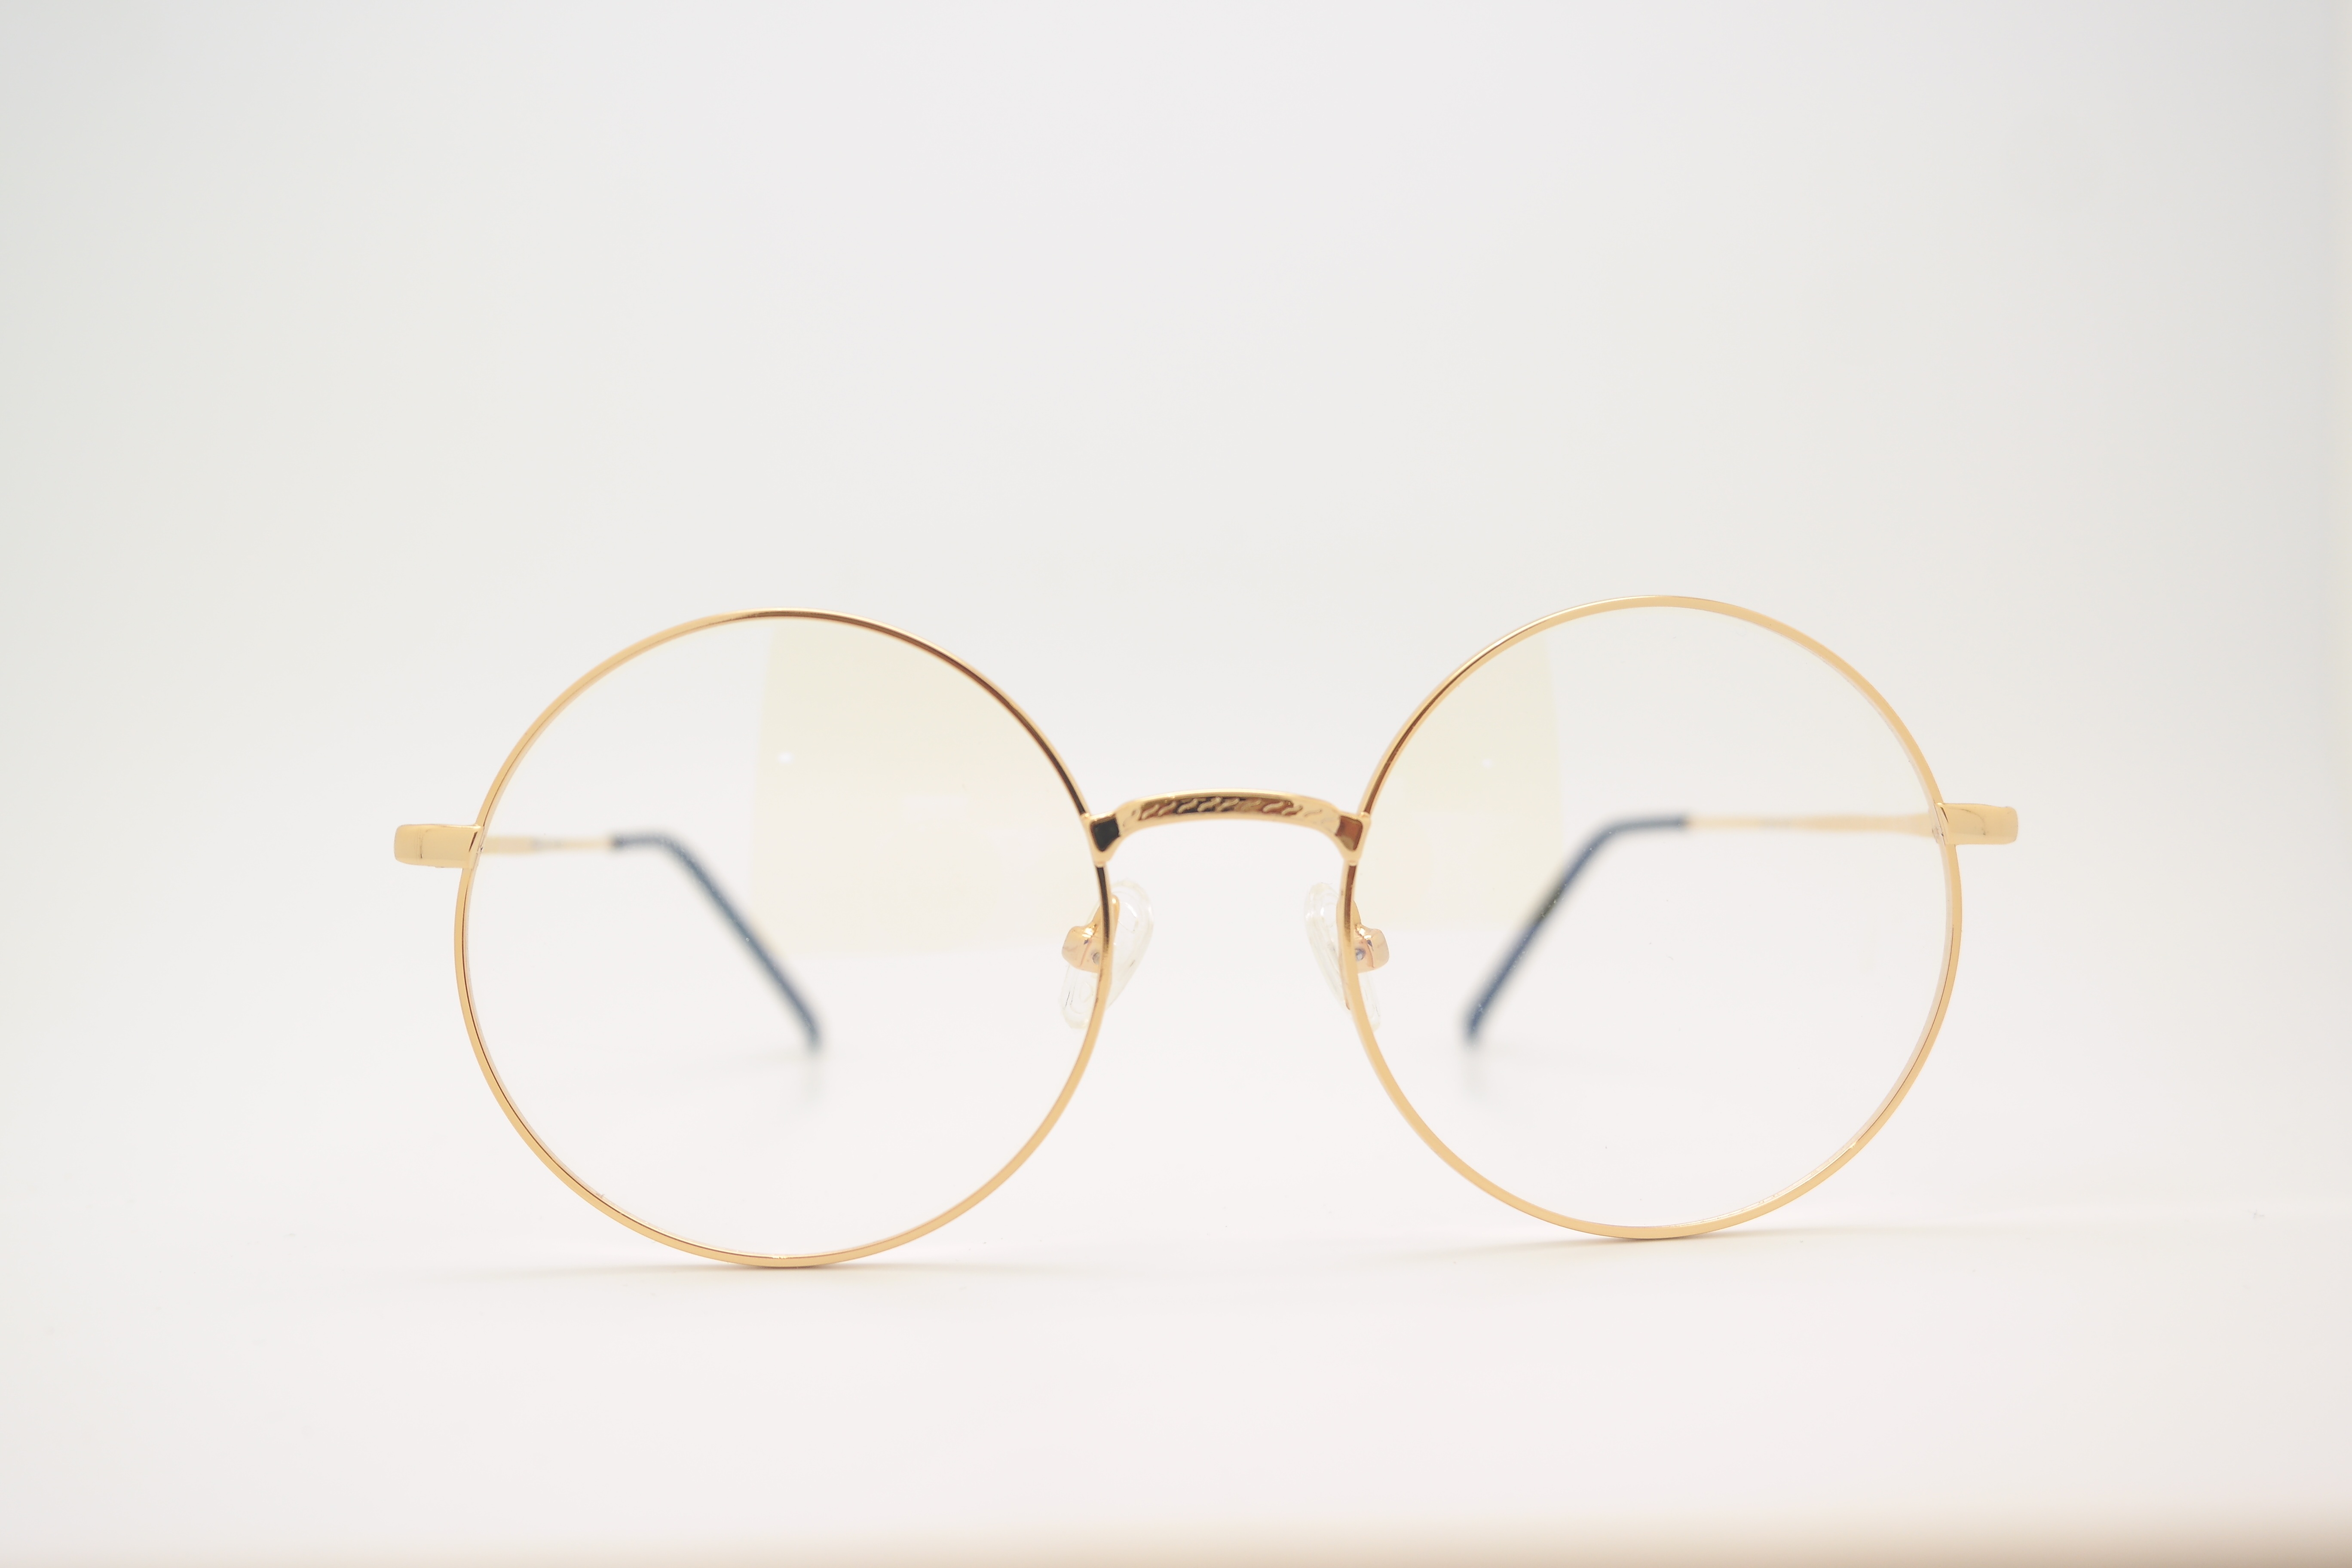
golden, broken, circle, sunglasses, glasses, eyewear, shape, glasses glass, fashion accessory, vision care, fluke angel therapy